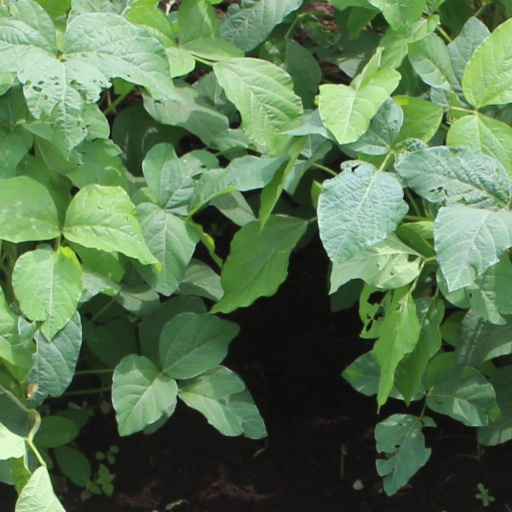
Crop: soybean